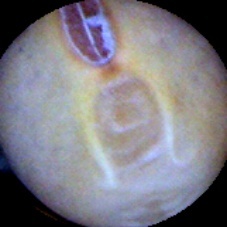
Label: Intact